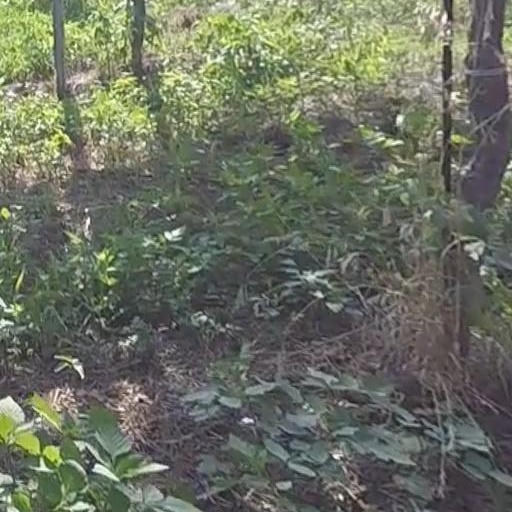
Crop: grape